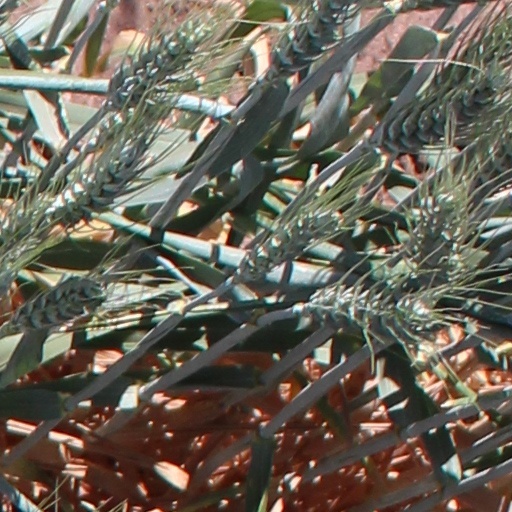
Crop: wheat